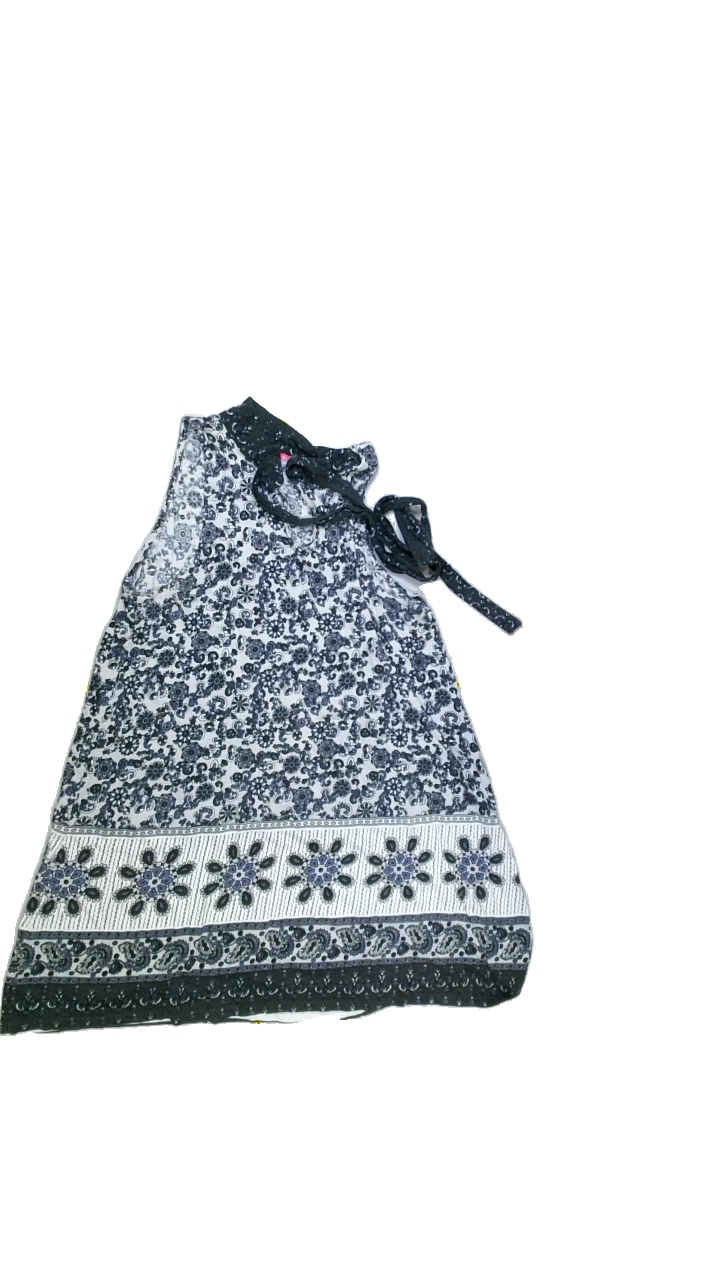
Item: Tunic (Ladies)
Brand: Indiska
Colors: Multicolor, White, Grey, Purple
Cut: Regular, V-collar
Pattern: Floral print
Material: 50%cotton 50%modal
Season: All
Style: No trend
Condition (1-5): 3
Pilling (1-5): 3
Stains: Yes
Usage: Export
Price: <50